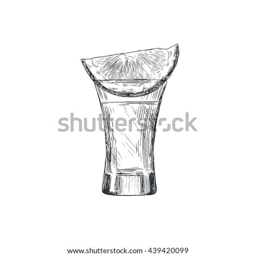
a shot of tequila and a slice of lemon .